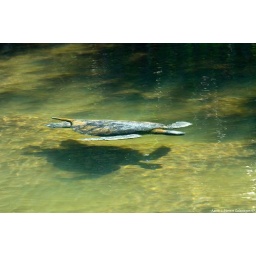
sea turtle flying under water_P3E0901